Tirupati

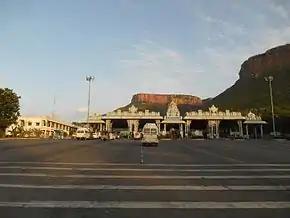
Sapthagiri Security Zone at Alipiri-Tirupati

Tirupati has the status of Urban Police District; it has 25 police stations. 100 Octopus (Organisation For Counter Terrorist Operations) commandos are deployed at Tirupati temple for its security. This was formed by Government of Andhra Pradesh in the year 2012. The elite commando force has been specially trained for in-house intervention, hostage rescue and in the Israeli combat technique Krav Maga.